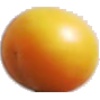
Label: Cherry Wax Yellow 1